Circe

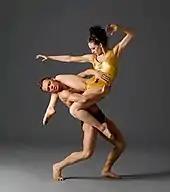
Circe enchanting Ulysses in the 2012 revival of Martha Graham's "Circe"

Beside the verse dramas, with their lyrical interludes, on which many operas were based, there were poetic texts which were set as secular cantatas. One of the earliest was Alessandro Stradella's "La Circe", in a setting for three voices that bordered on the operatic. It was first performed at Frascati in 1667 to honour Cardinal Leopoldo de Medici and contained references to its surroundings. In the opening recitative, Circe explains that it was her son Telegonus who founded Frascati. The other characters with whom she enters into dialogue are the south wind (Zeffiro) and the local river Algido. In the following century, Antonio Vivaldi's cantata (In the shadow of doubt, RV 678) is set for a single voice and depicts Circe addressing Ulysses. The countertenor part is accompanied by flute, harpsichord, cello, and theorbo and features two recitatives and two arias. The piece is famous for the dialogue created between flute and voice, conjuring the moment of flirtation before the two become lovers.